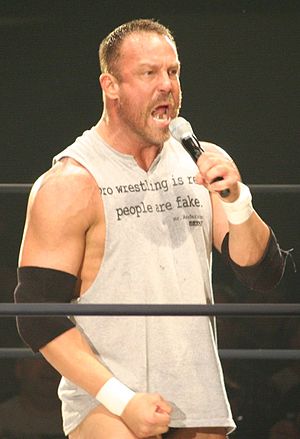
Mr. Kennedy
Andersen ved Bound for Glory i 2015
Kenneth Anderson, bedre kendt under ringnavnet Mr. Anderson, er en amerikansk wrestler i Total Nonstop Action Wrestling. Han er nok mest kendt for sin tid i World Wrestling Entertainment, hvor han wrestlede under ringnavnet Mr. Kennedy fra 2005 til 2009.